Giusy Versace

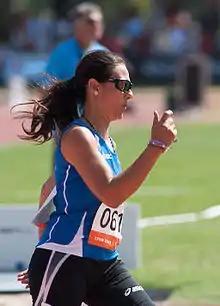
Versace at the 2013 IPC Athletics World Championships

After Versace's accident, she decided to take up sport in 2010 when she began racing with carbon prosthesis. She participated in the Italian Athletics Championships became the first Italian athlete to run with bilateral amputation, she has won eleven national titles to her name as well as national records in the 60 metres, 100 metres and 200 metres runs.